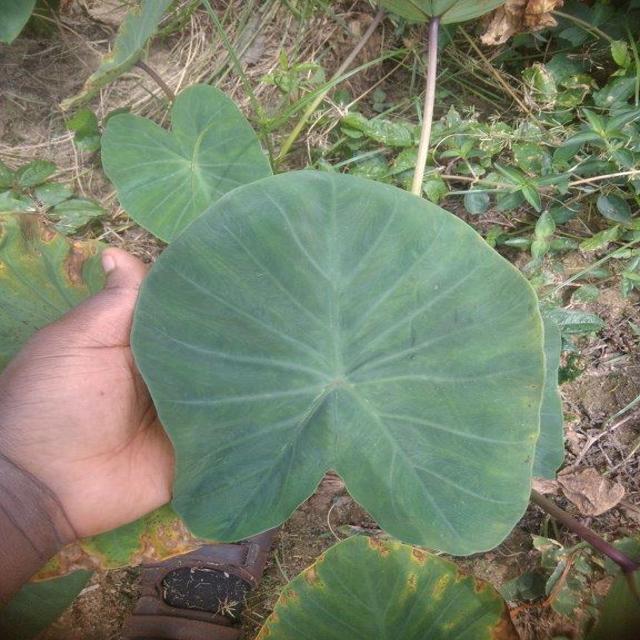
Label: Healthy